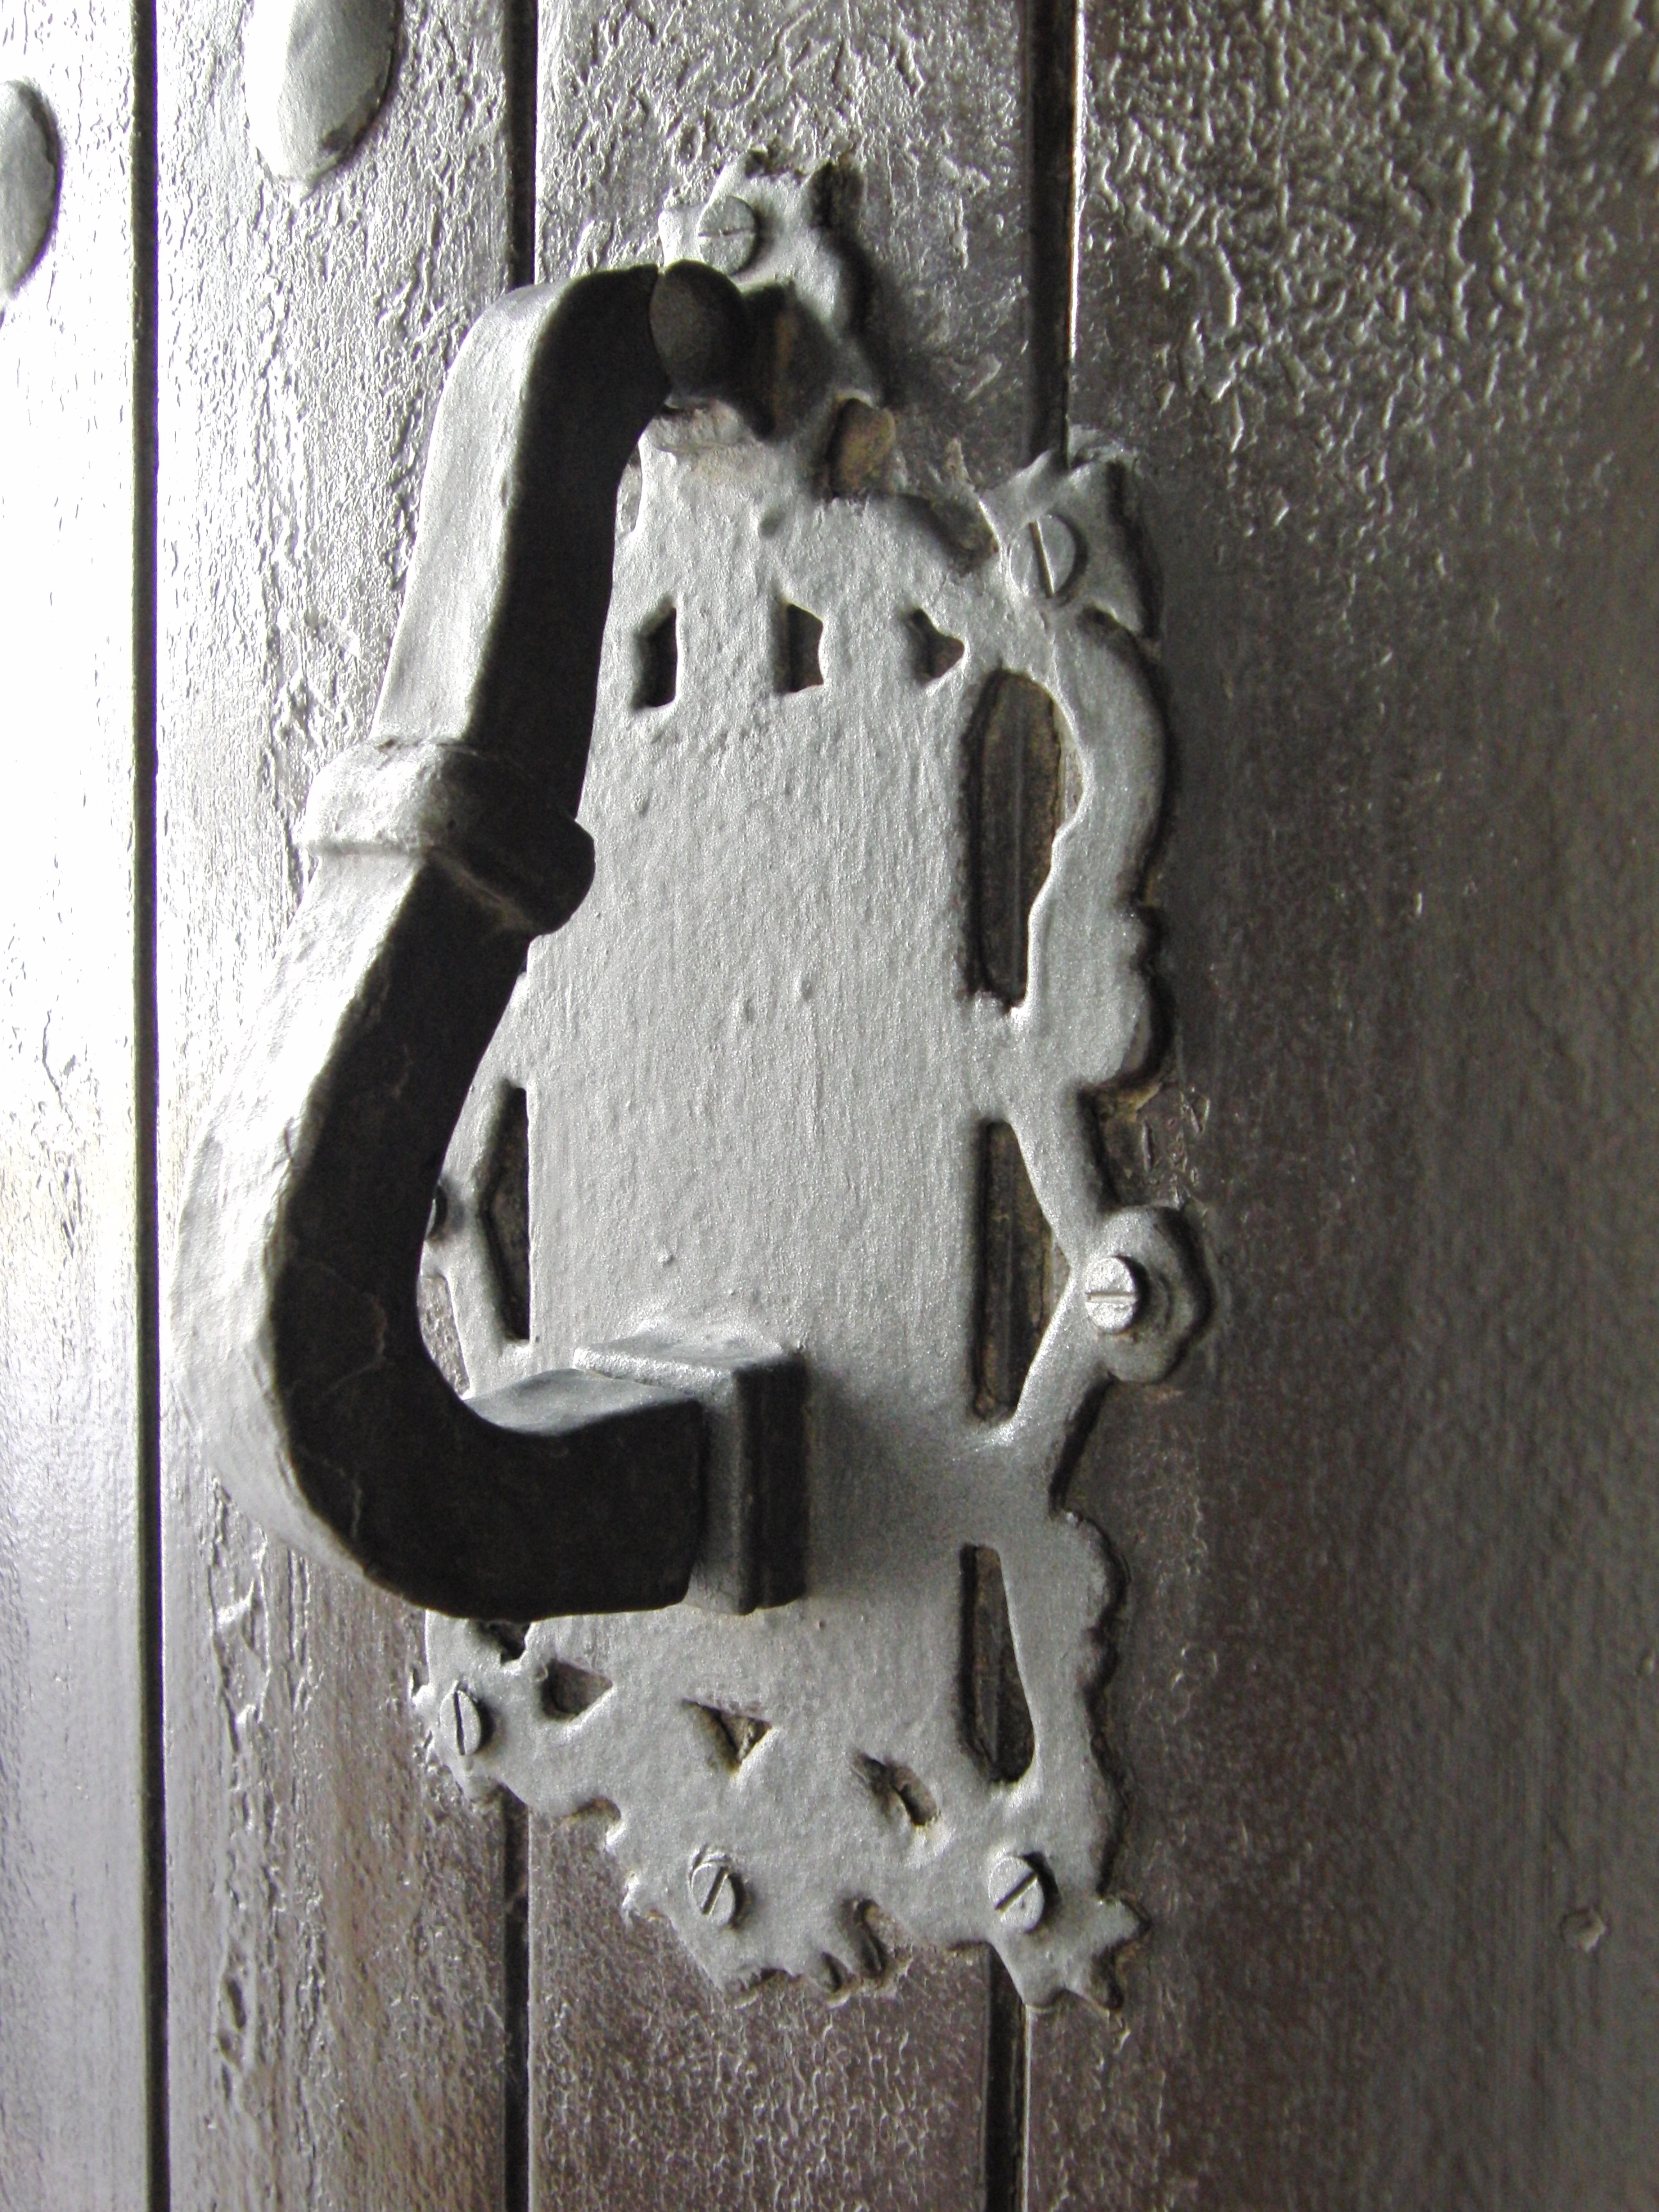
architecture, wood, texture, number, old, wall, rustic, symbol, metal, lighting, door, sculpture, bars, art, bolt, hardware, closed, iron, carving, chopper, wrought iron, old weight, passepartout, forging